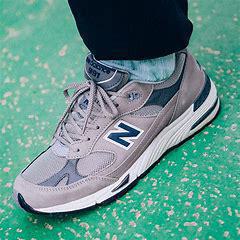
Brand: New
Model: Balance New Balance 991 Made In England Marathon